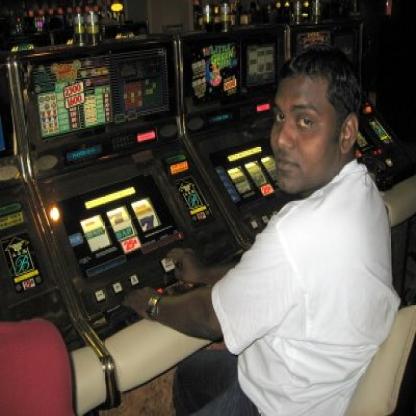
Scene: Indoor